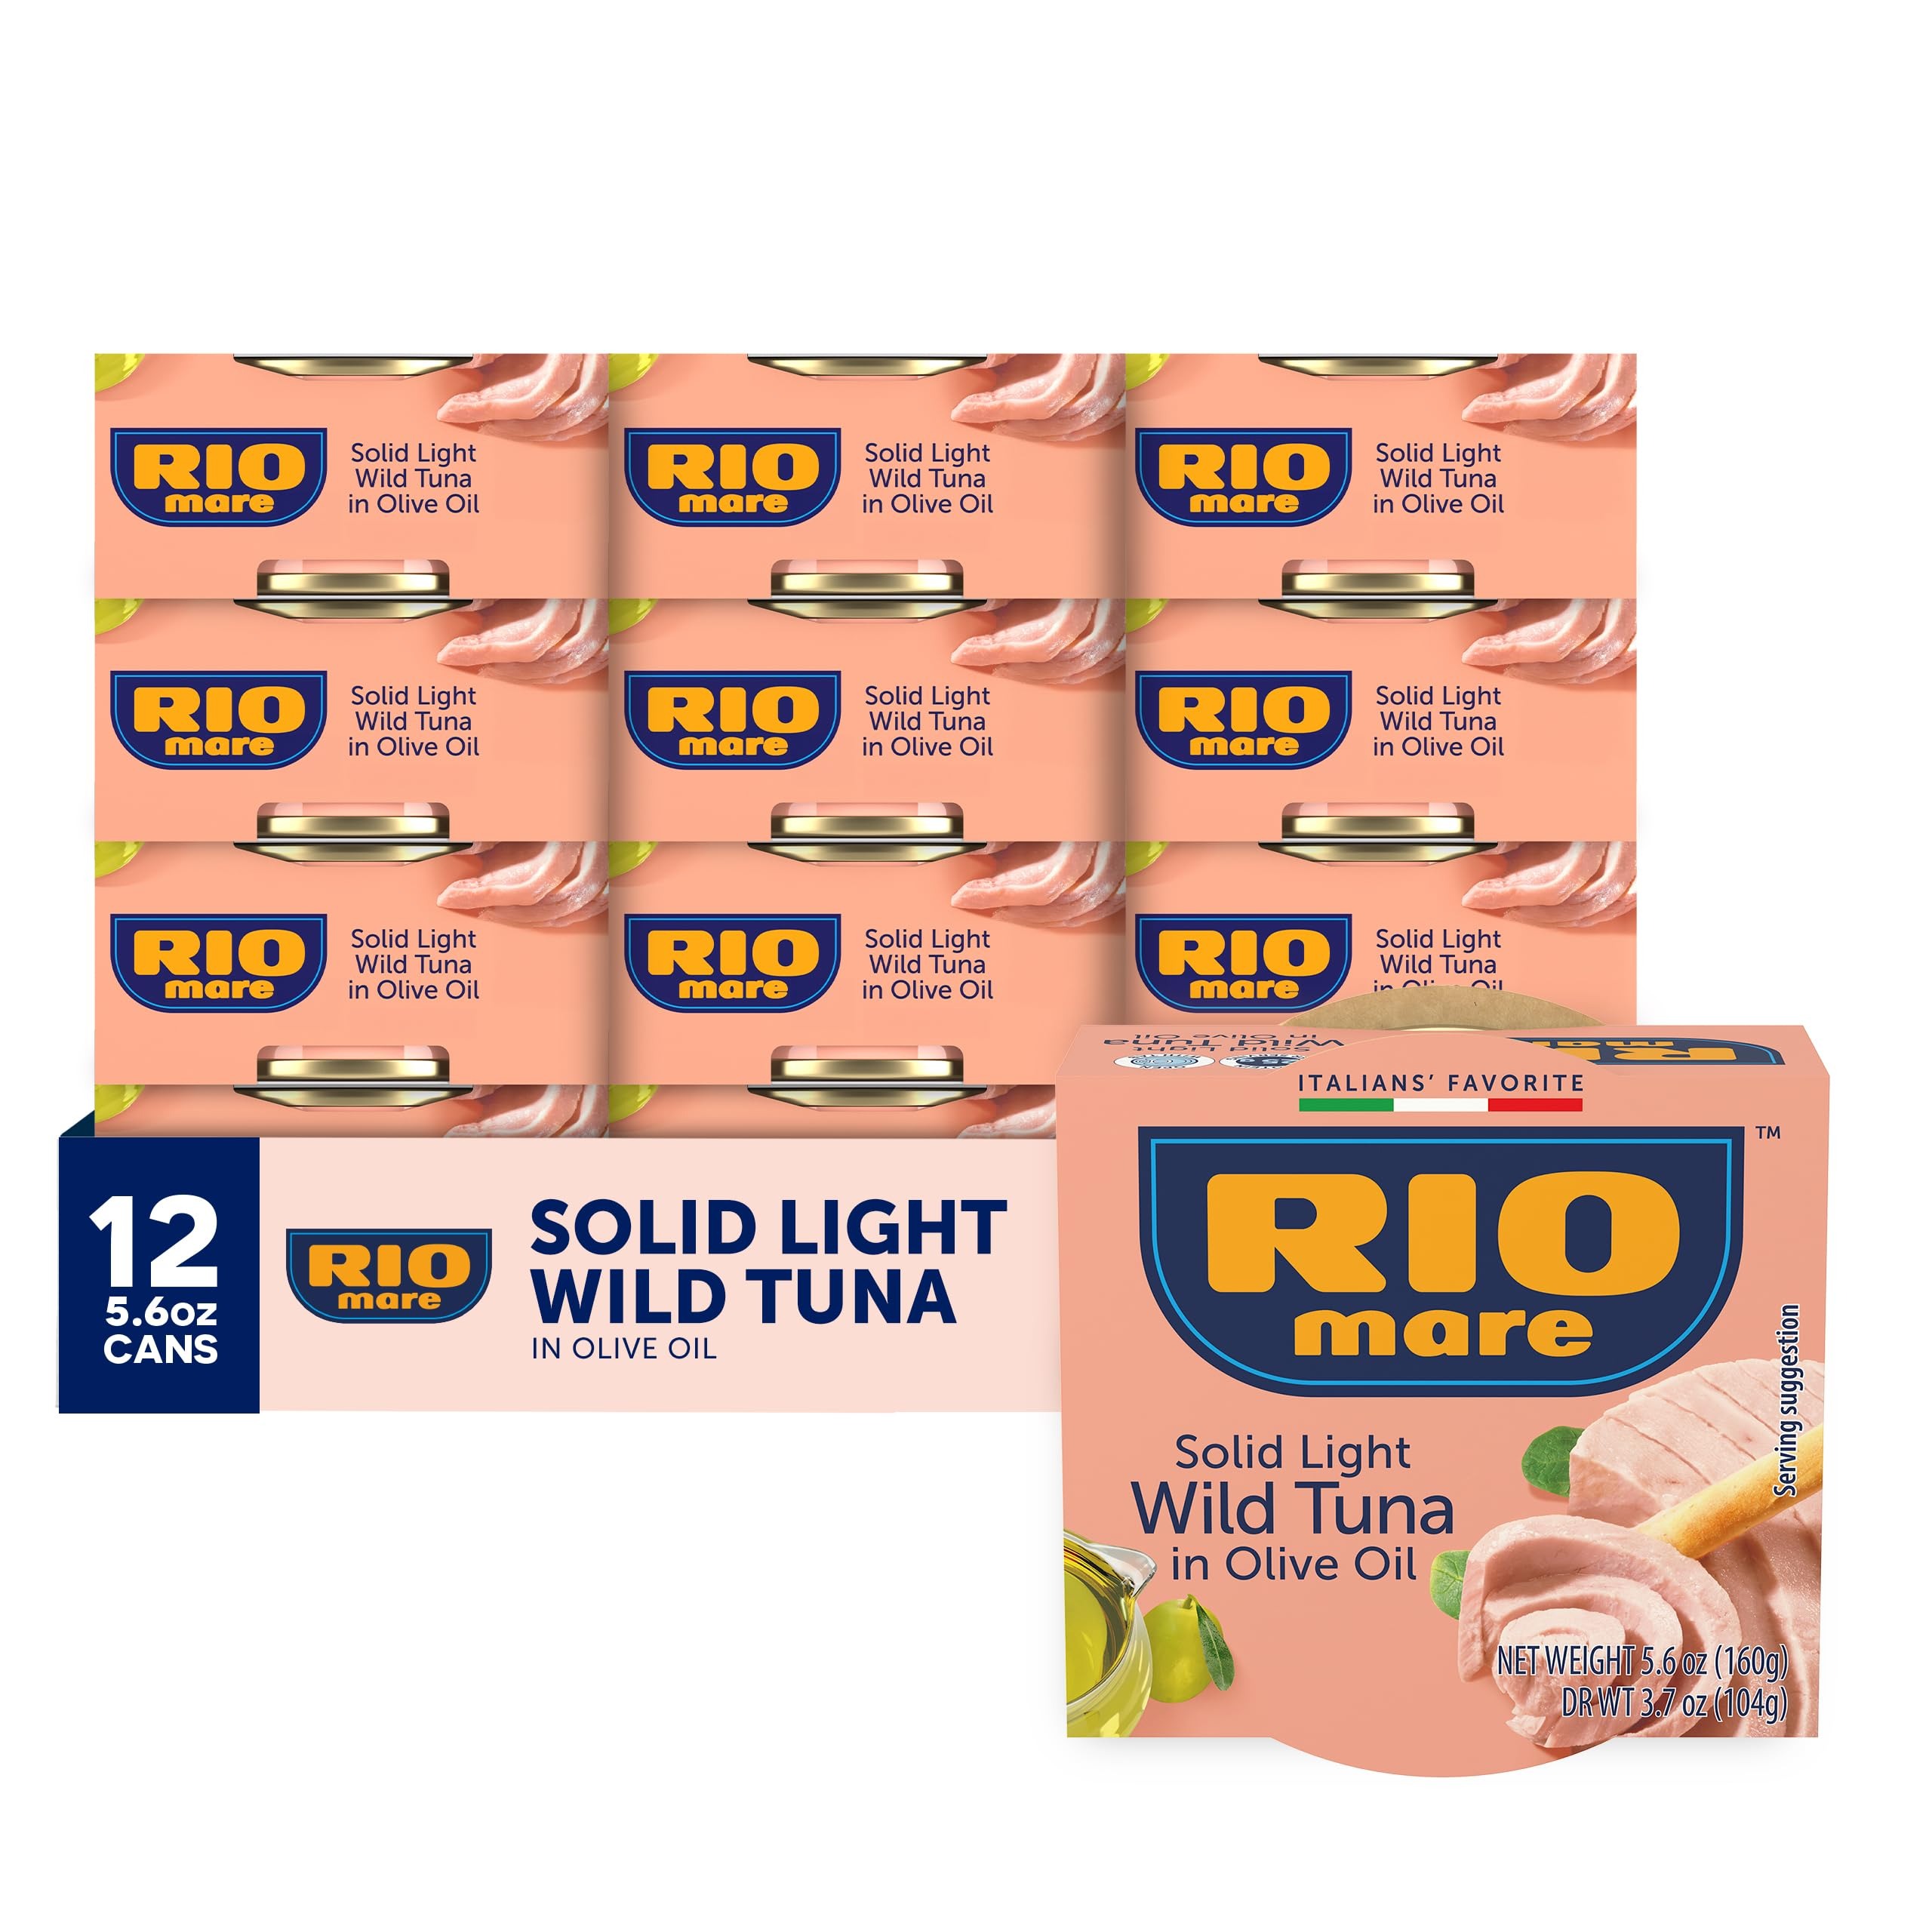
Item Name: Rio Mare Tuna in Olive Oil Can - 5.6 Ounces (Pack of 12)
Bullet Point 1: Pack of 12. We fish for our tuna in different oceans with diversified fishing methods, and as soon as it is caught, the fish is frozen
Bullet Point 2: Mouthwatering tuna that is solid yet tender, with a delicate taste and pleasant, balanced aroma
Bullet Point 3: Delicious on its own as a tasty and nutritious main course, but also the perfect ingredient for creating mouth-watering recipes
Bullet Point 4: Tuna is an important part of a healthy, balanced diet: rich in protein, essential amino acids, vitamins and phosphorous
Bullet Point 5: ISO certified, 100% traceable ingredients, non-GMO, all naural, product of Italy, no additives or preservatives, carbohydrate free, gluten free, dolphin safe
Value: 67.2
Unit: Ounce

Price: 28.5